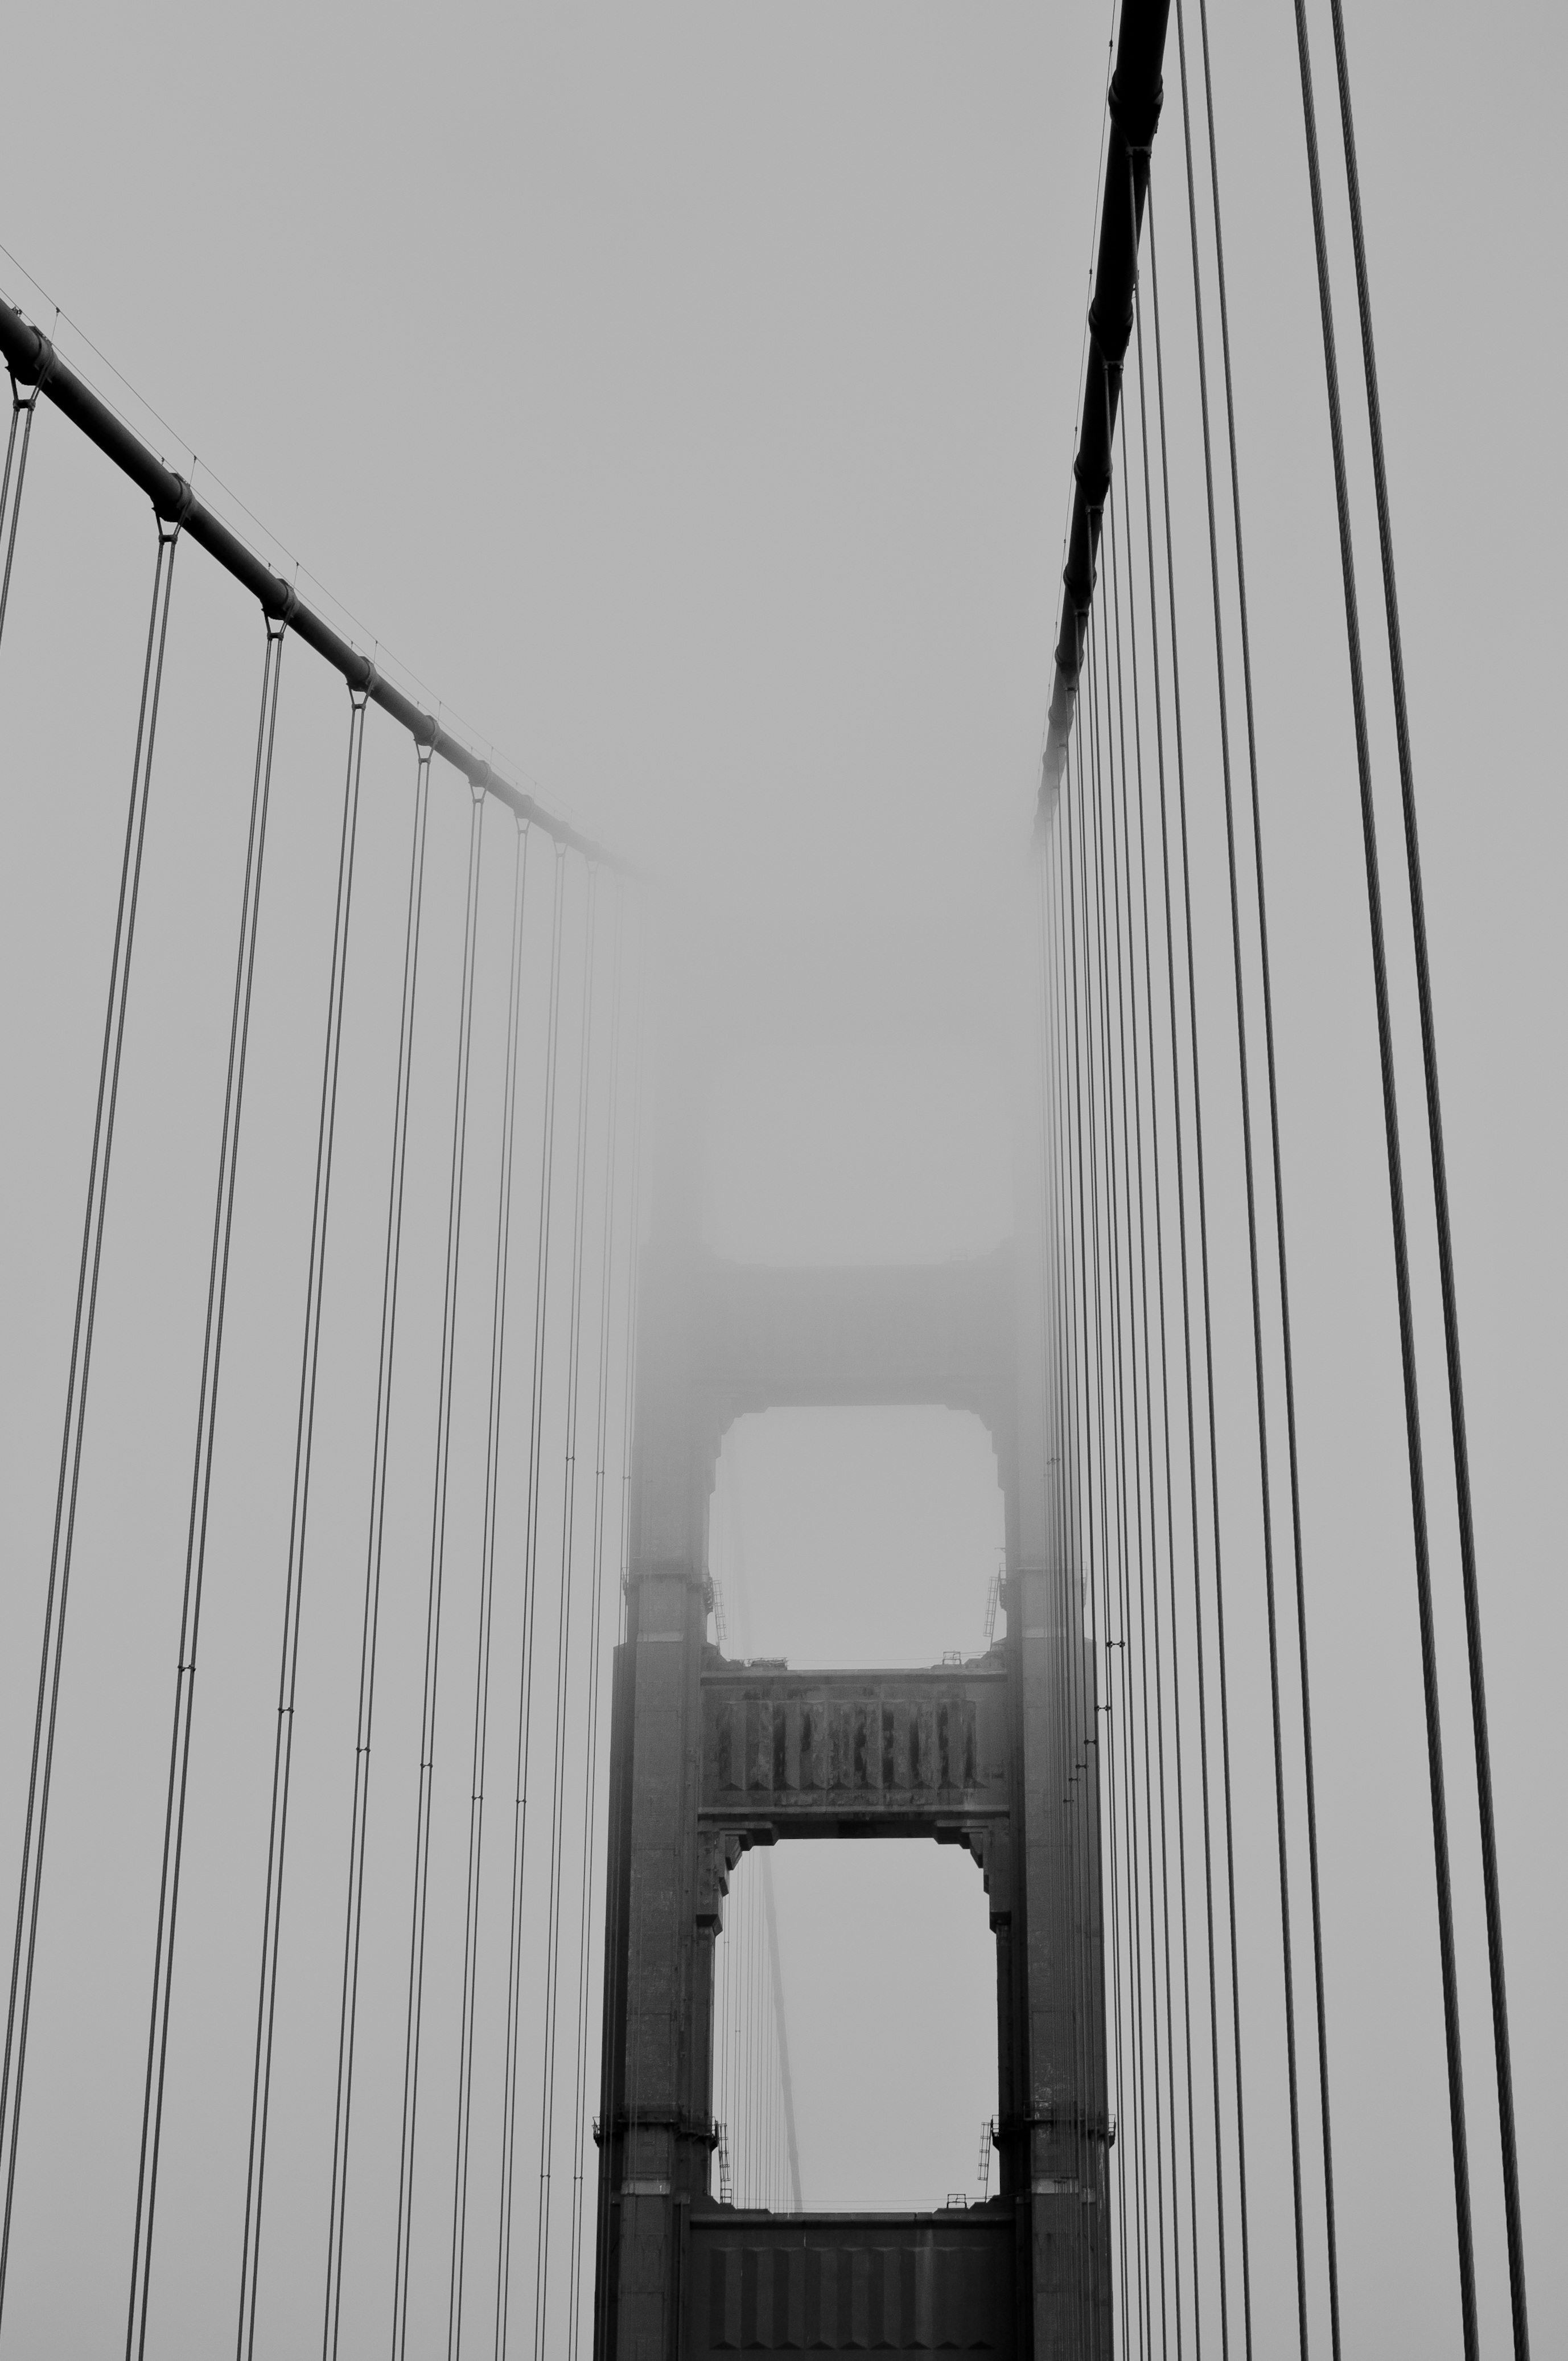
black and white, architecture, structure, fog, mist, white, bridge, building, skyscraper, monument, travel, san francisco, transportation, golden gate, line, pillar, mast, metal, usa, america, landmark, suspension, historic, monochrome, tourism, lighting, engineering, cables, famous, shape, monochrome photography